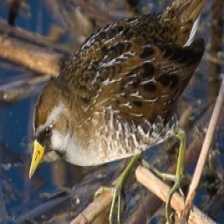
Species: SORA
Scientific name: PORZANA CAROLINA
ImageNet parent category: european_gallinule